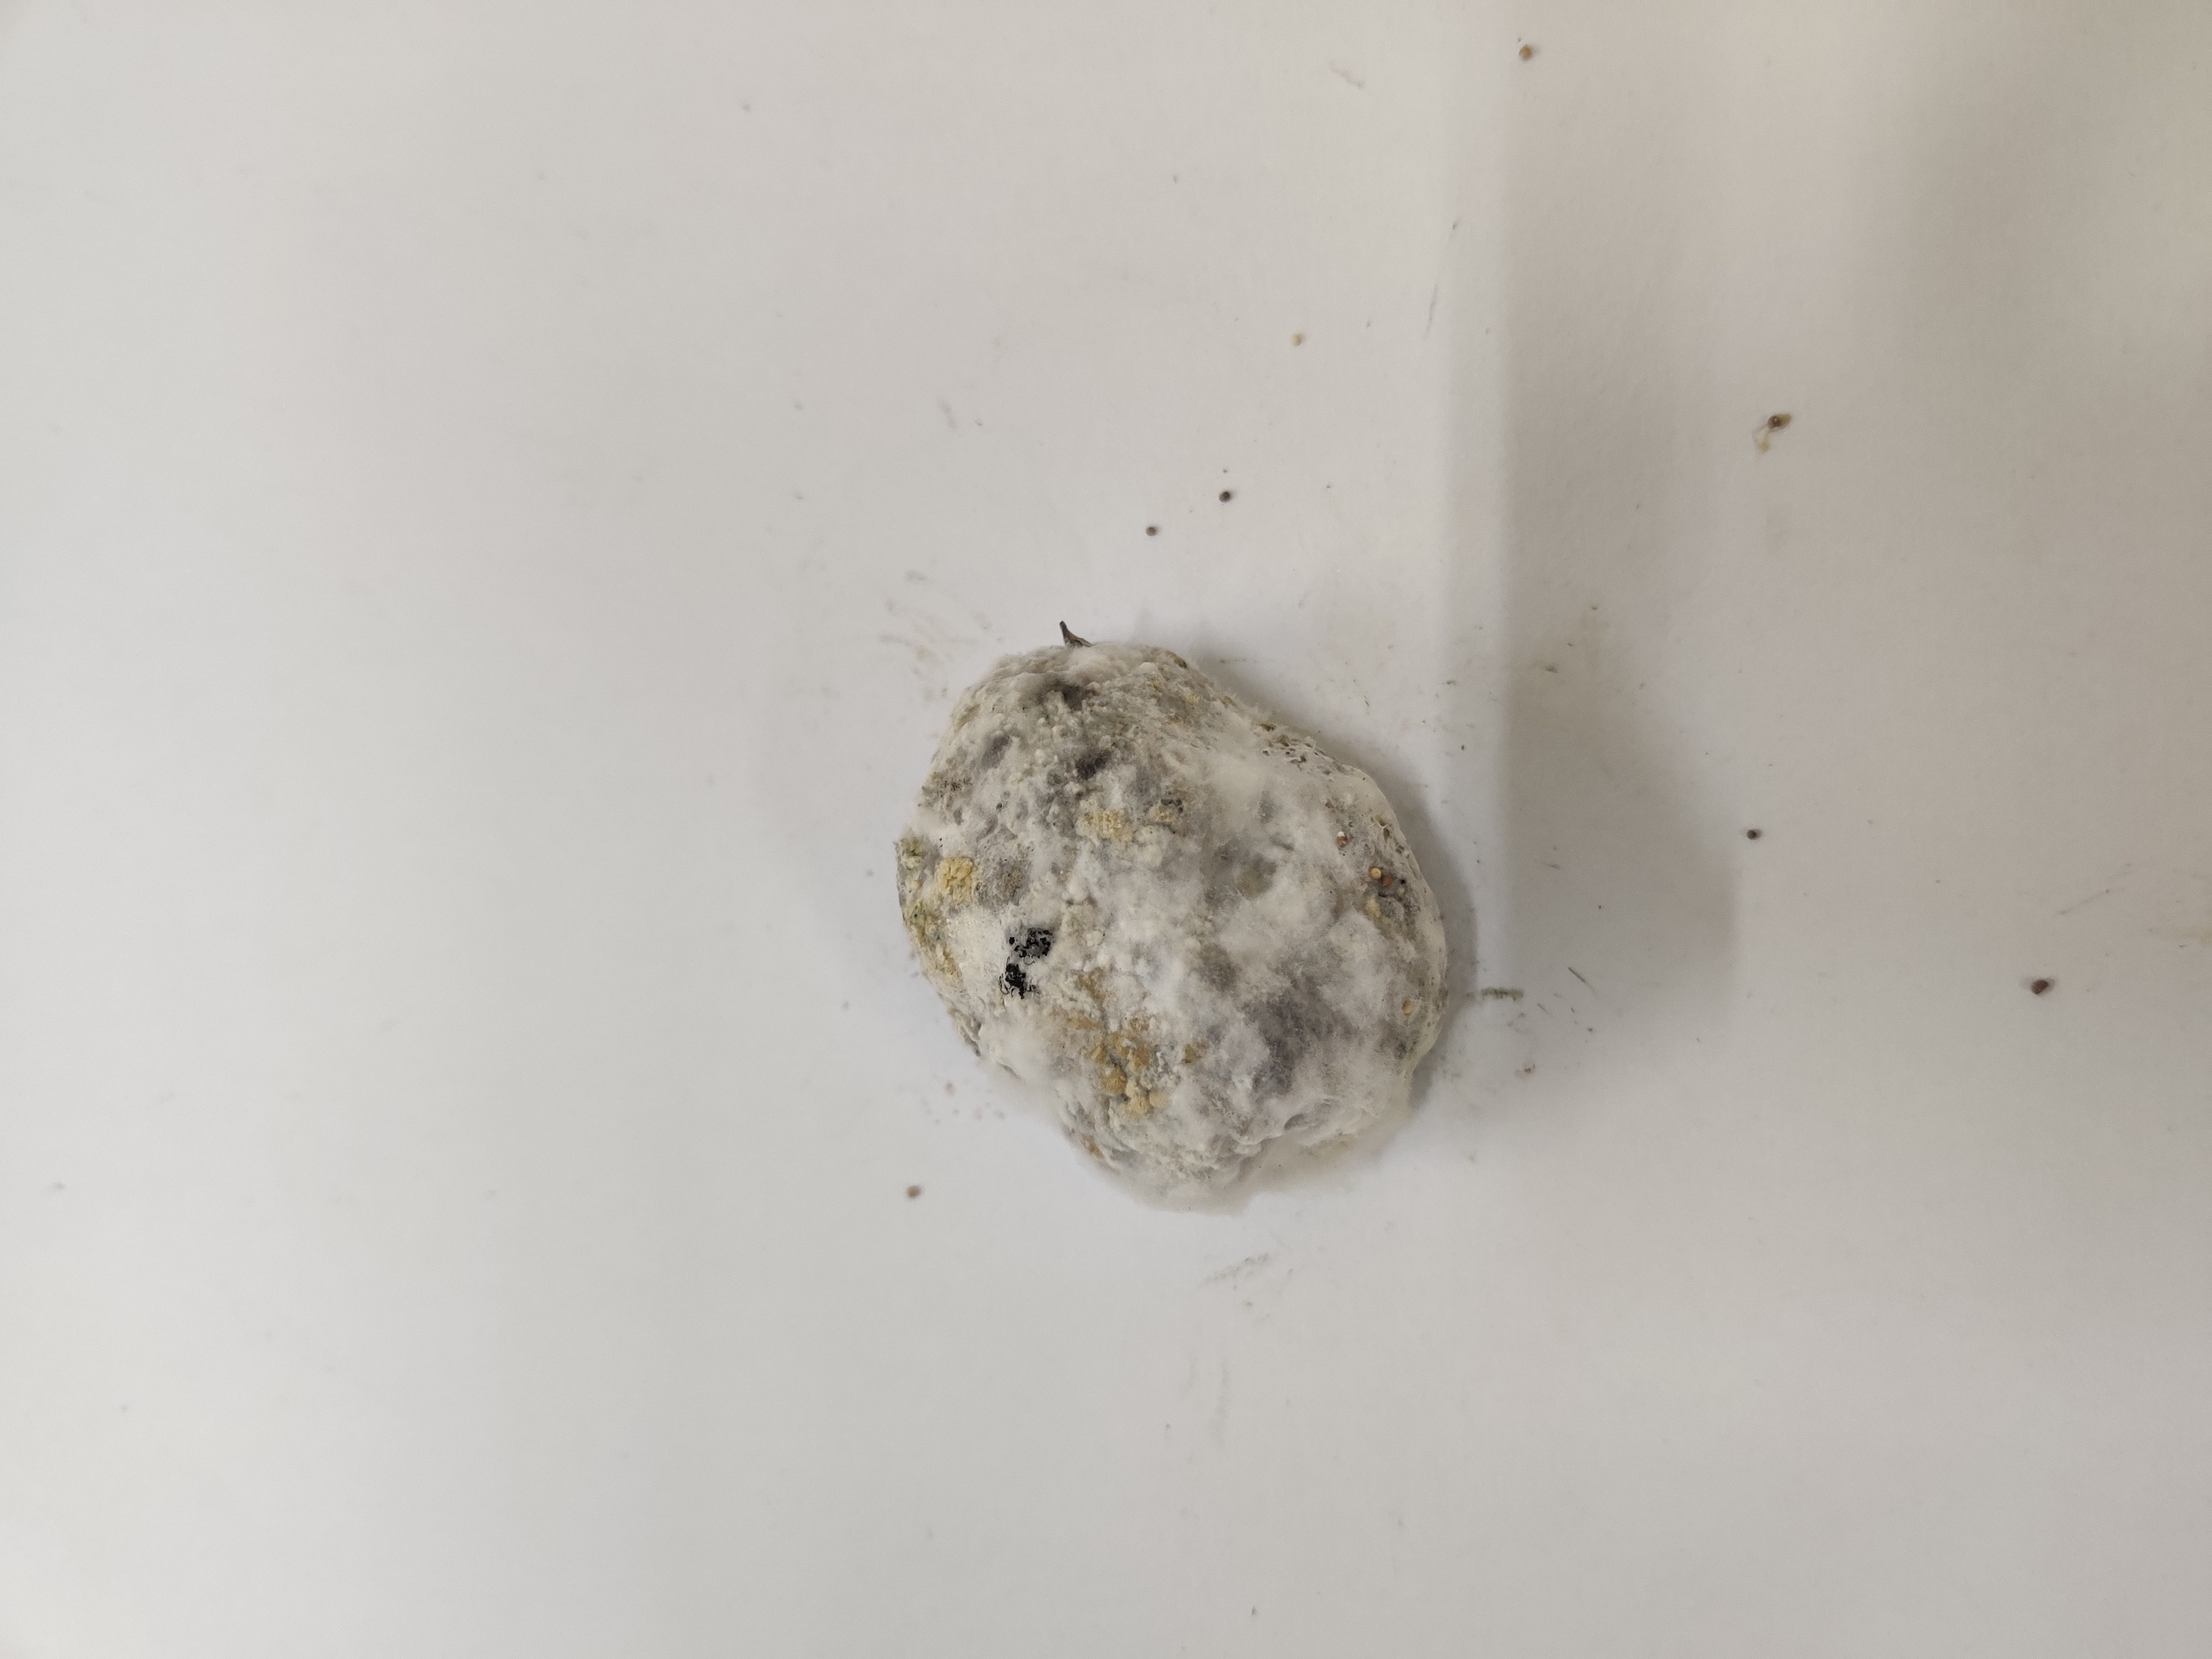
Crop: Spiny Gourd
Condition: Damaged